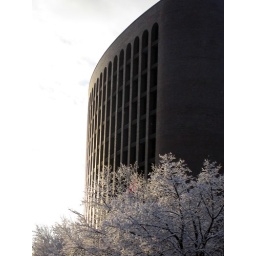
Curved building with snow covered tree in Ottawa